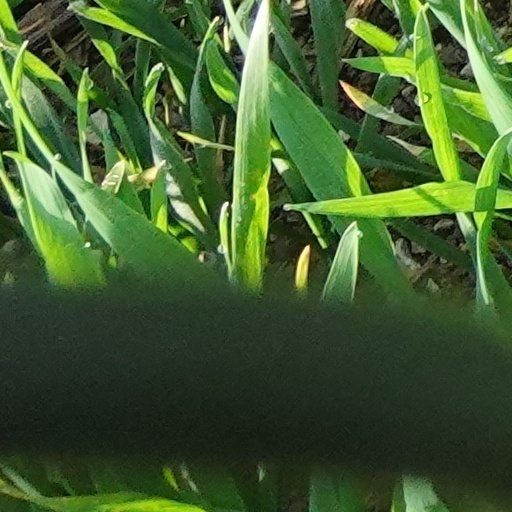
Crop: wheat